Guy Robinson

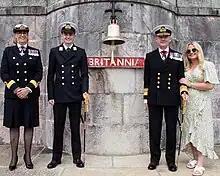
Robinson family in 2023

Robinson lives in Hampshire with his wife, Commodore Melanie Robinson, and their two adult children, Max and Maisie. He is a 2013 graduate of the Higher Command and Staff Course, a 2015 graduate of the US Coalition Force Maritime Component Commanders' Course, and a 2017 graduate of the Royal College of Defence Studies. Also, he is an alumnus of the Windsor Leadership Trust and holds a master's degree in Defence Studies from King's College London.